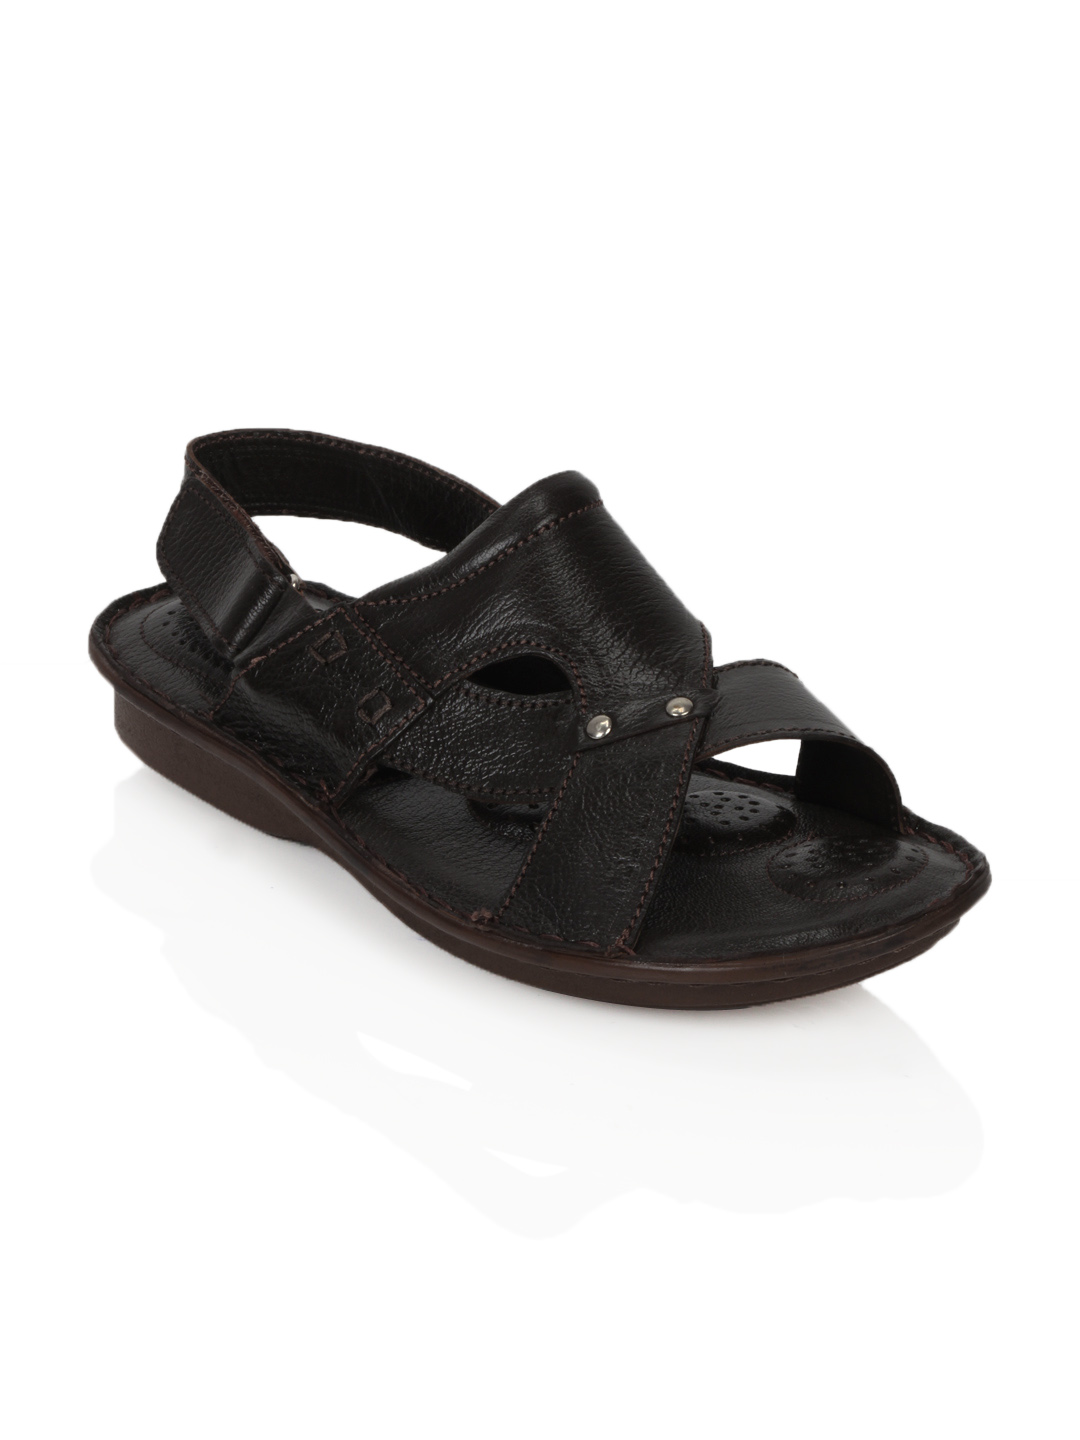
Coolers Men Brown Sandals
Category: Footwear / Sandal / Sandals
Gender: Men
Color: Brown
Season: Fall 2012
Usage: Casual